Colorado Experiment

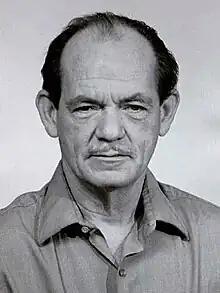
Nautilus-inventor Arthur Jones personally trained Casey Viator for every workout. Training was intense, progressive, and involved a negative-only repetition style on 50 percent of the exercises.

The Colorado Experiment was a bodybuilding experiment run by Arthur Jones using Nautilus equipment at the Colorado State University in May 1973.